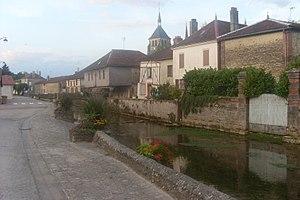
La Laines à Soulaines-Dhuys
La Laines est une rivière des deux départements Aube et Haute-Marne, dans la région Grand Est, et affluente gauche de la Voire, donc un sous-affluent de la Seine par l'Aube.